Yunosti Island

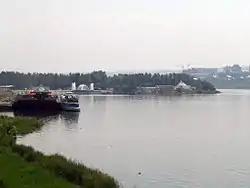
Angara river and Ostrov Yunosti in Irkutsk city

Ostrov Yunosti (Russian: Остров Юность) is a river island in the center of the city of Irkutsk, Russia. This island is covered with woodland and is a popular place for walking. Other attractions include cafes and discos.